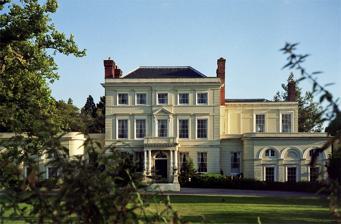
Building: Northaw Place
Country: United Kingdom
Year built: 1690
Northaw Place Northaw Place is a Grade II* listed former mansion house, later a school and children's home, in Northaw and Cuffley , Hertfordshire , England. Northaw Place was built circa 1690 by Sir George Hutchins, King's Serjeant and one of the Commissioners of the Great Seal (1690 – 1693). Cussans describes the Northaw estate as having once formed part of the manorial estate but it became detached from it in circa 1690 when Sir William Leman, second Baronet, and Lord of the Manor of Northaw, gave it to his daughter Sarah, on her marriage to Sir George Hutchins. It remained in private hands until the late 19th century, when it was converted into a school. It reverted to private ownership again in 1927, only to be purchased by Middlesex County Council after World War II and converted into a children's home. With the 1974 re-organisation of UK local government it passed to the London Borough of Haringey who used it as a Children's Assessment Centre until late 1979. In 1980 a planning application was made to convert Northaw Place (and its adjoining extensions to the west) to 10 dwellings (Ref: S6/0369/80). Permission was granted but the scheme was not implemented due to outstanding conditions of consent. A subsequent application to convert Northaw Place to offices was refused in 1982 (S6/0120/82). Another application was submitted in 1985 to convert Northaw Place to six dwellings (S6/0368/LB), and permission was granted. In 1986 Northaw Place was bought by Hitchins (Hatfield) Ltd, and a new planning application was submitted. This contained minor amendments from the previous application. As part of the conversion work the main house was divided from the stables / coach house to the west by the demolition of a link building. It has since been converted to residential accommodation. Paintings The staircase dates to c . 1700 and the entrance hall contains a number of wall and ceiling paintings, tempera on plaster, in the style of Verrio, depicting scenes from classical mythology. Other art historians have attributed the paintings to James Thornhill and Maria Verelst. Croft-Murray has dated the paintings to 1728–32. The (west) right-hand wall has a scene depicting the ‘ Judgement of Paris ’ in its upper part; below this is a frieze of sculpted figures and a trompe l’oeil painting of a statue of Venus and Cupid , Venus having accepted the golden apple from Paris. Adjacent to this is a grisaille panel containing a sculpted figure. The (south) window wall has cherubs pulling aside curtains on either side of the window. Below the window is the coat of arms of Captain Mounsey, who purchased Northaw Place in 1867. He had the paintings ‘restored’ in 1869 by Manfred Griffin Holyoake, an established paintings restorer; it is likely the Mounsey coat of arms was added at this time. The left (east) wall depicts a holy figure, a king and a satyr (scene not identified). There are further figures in the background. The north wall has a cornucopia each side and painted mouldings. There are roundels containing figures above the east and west doors on the landing. The ceiling has a scene depicting the muses of music and painting, topped by a putti crowning a figure bearing a golden lyre. During its years as a Children's Home and Assessment Centre, these paintings were covered over with ventilated boards for their protection. Residents Sir George Hutchins Sir George Hutchins built Northaw Place in about 1697. The property was a wedding gift from Sir William Leman the father of his new bride Sarah Leman. Sir George was a wealthy, high-profile lawyer in the reign of Charles II. In the late 1670s he was employed as counsel in many cases before the House of Lords. In 1689 he was knighted by William III soon after becoming King’s serjeant. He was married twice. His first wife died in 1695 leaving two daughters. In 1697 he married Sarah Leman and the Northaw property came to the Hutchins family. When Sir George died in 1705 their only son Leman Hutchins inherited the house. Leman Hutchins was responsible for commissioning the earlier paintings in Northaw Place. In 1723 he inherited a large amount of property from his cousins including the Manor of Upwood. In 1837 he married Mary Williams and in the following year at the age of 38 he died leaving all of his property to her. Mary Williams remarried in 1745. Her new husband was Vere Warner an attorney who assisted her with the administration of her large fortune. He died in 1756 and it appears that in about 1760 she bequeathed her property to her niece Mary Anne Hussey. Mary Anne had married in 1758 Sir Richard Bickerton, 1st Baronet and so Northaw Place came under his ownership. Mary Warner continued to live at Upwood where she died in 1771. There is a memorial plaque in her honour at St Peter’s Church Upwood. Several years after her death in 1775 Sir Richard Bickerton sold Northaw Place to John Pope. Sale notice for Northaw Place in 1836 John Pope was born in Marnhull , Dorset . His father was Robert Pope who was described as “a gentleman”. He did not marry so when he died in 1784 he left his estate to the children of his sister Jane. His will indicates that he was extremely wealthy as he left large bequests to all of his six Blanchford nieces and nephews. Northaw Place was left to his younger nephew Thomas Blanchford and when he died two years later it went to his brother Robert Pope Blanchford. Shortly after his inheritance Robert sold it to Alexander Watt. Alexander Watt sold the house in about 1800 to Thomas Gould.  Thomas Gould was a wealthy London merchant who bought Northaw Place as his county residence. In 1784 he married Frances Hunt and the couple had twelve children. When Thomas died in 1829 he left Northaw Place to his wife Frances and all twelve of his children inherited large sums of money. When Frances died in 1836 the house was advertised for sale. The sale notice is shown. It was bought by David Cameron. David Cameron was a wealthy property owner from Westminster . His Will shows that he owned many houses in this city including several in Finsbury Circus . In 1820 he married Ann Blyth in London. When David died in 1840 he left Northaw Place to his wife Ann who lived there for several years and then rented it to wealthy tenants. After she died in 1867 the house was advertised for sale. It was bought by John Thomas Mounsey. John Thomas Mounsey was the son of James Mounsey, an attorney, of Kingfield Hall, Cumbria. He became a wealthy tea merchant in a business owned by his mother’s family. In 1862 he married Isabel Lucinda Smith and the couple had ten children. He made substantial additions to the house which were described by the historian John Cussans in the following terms. “Shortly after Mr. Mounsey purchased the property, he enlarged and restored the house, without however making any structural alteration in the original building .” The family also bought the nearby house of Fairlawn which is now called “The Dower House”. John died in 1887 and in his Will he left his property equally to his children. Both houses were put on the market for sale. The advertisement for them is at this reference. Isabel died in 1927 and both were buried  at St Thomas a Becket Church in Northaw. The house was sold to Walter Mortimer Allfrey. However due to financial difficulties he was forced to sell the property in 1891. It was bought by the Reverend Frederick John Hall. Reverend Frederick John Hall was the son of Thomas Grainger Hall, a Professor at King's College London . In 1883 he married Elizabeth Sophia Poland who was the daughter of Reverend Frederick William Poland. The couple had six children. After their marriage they lived in Wymondley House where they opened a preparatory school for boys. They moved the school to Northaw Place in 1891. In 1992 Elizabeth’s father Reverend Frederick William Poland moved to Northacre in Northaw with his unmarried daughter Edith Jane Poland. After her father died in 1903 Edith moved to “St Just” which is very close to Northaw Place. Sir Philip Devitt at a lectern in Pangbourne College which was made from a ship's wheel. In 1912 the Reverend Hall became the vicar of Shirburn and sometime later appointed Cecil Esdaile Winter as the Headmaster of the Preparatory School in Northaw Place. He remained there until 1929 when Sir Philip Devitt who was Reverend Hall’s son in law moved into the house and it again became a private residence. By this time Reverend Hall had retired and in 1922 moved into “St Just” where he remained until his death in 1936. His wife Sophia continued to live at “St Just” until her death in 1947. Sir Philip Devitt was the owner of a ship-building firm called Devitt and Moore. His father was Sir Thomas Lane Devitt who founded the firm. In 1919 he married Dorothy Maud Hall, who was the daughter of Reverend Frederick John Hall. The couple had five children. He was the founder and chairman of the National Nautical College at Pangbourne . In 1939 he lent Northaw House to the Middlesex County Council for the accommodation of the children of the Chase Farm Schools, Enfield. He and his family went to live at Pangbourne. References